Algerian popular resistance against French invasion

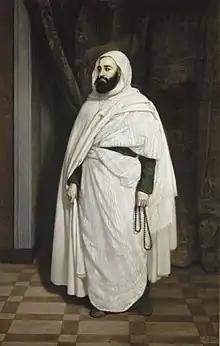
Emir Abdelkader

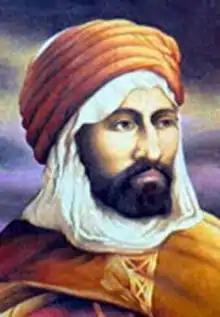
Cheikh Mokrani

The "French conquest of Algeria" took place between 1830 and 1903. In 1827, an argument between Hussein Dey, the ruler of the Deylik of Algiers, and the French consul escalated into a naval blockade, following which France invaded and quickly seized Algiers in 1830, and seized other coastal communities. Amid internal political strife in France, decisions were repeatedly taken to retain control of the territory, and additional military forces were brought in over the following years to quell resistance in the interior of the country.